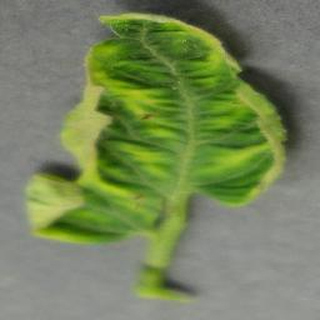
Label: tomato_yellow_leaf_curl_virus